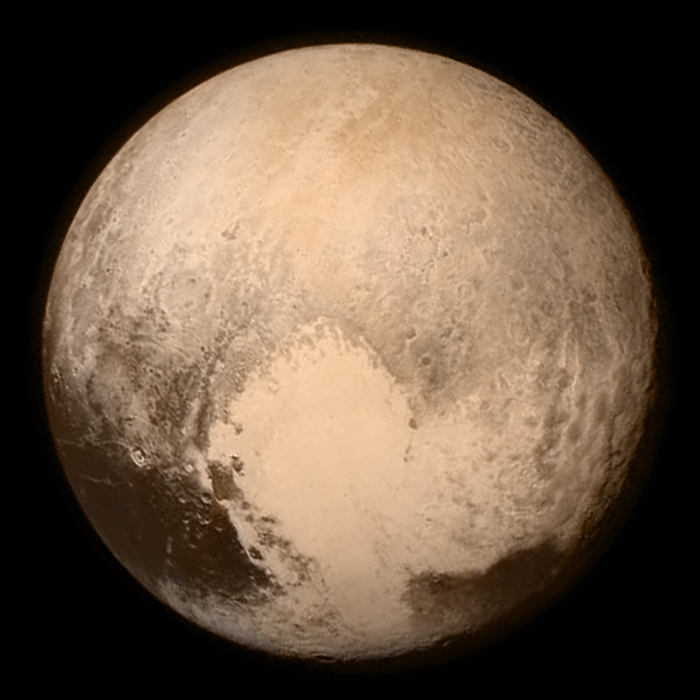
พ.ศ. 2558

File:2015 Events Collage new.png|ตามเข็มนาฬิกาจากบนซ้าย: ราชการฝ่ายพลเรือนรำลึกเหตุโจมตีในปารีส เดือนพฤศจิกายน พ.ศ. 2558|เหตุโจมตีในปารีส เดือนพฤศจิกายน; เยอรมันวิงส์ เที่ยวบินที่ 9525 ถูกจงใจชนที่เทือกเขาแอลป์ฝรั่งเศสโดยนักบินร่วม Andreas Lubitz ที่ฆ่าตัวตาย ทำให้คนบนเครื่อง 150 คนเสียชีวิตทั้งหมด; แผ่นดินไหวในประเทศเนปาล เมษายน พ.ศ. 2558|แผ่นดินไหวในประเทศเนปาลทำให้มีผู้เสียชีวิต 8,964 คน; บรรดาผู้นำโลกร่วมกันถ่ายรูปในการประชุมความตกลงปารีส ข้อตกลงนานาชาติในด้านการเปลี่ยนแปลงภูมิอากาศ; การโจมตีทางอากาศที่ซานาในการแทรกแซงในประเทศเยเมนที่นำโดยซาอุดีอาระเบีย; ผู้อพยพในสงครามกลางเมืองซีเรียขึ้นฝั่งในประเทศกรีซ ท่ามกลาง2015 European migrant crisis|วิกฤตผู้อพยพในทวีปยุโรป; เซ็พ บลัทเทอร์ ประธานฟีฟ่า ถูกบังคับให้ลาออกด้วยความอัปยศในช่วงต้นของคดีทุจริตฟีฟ่า พ.ศ. 2558|คดีทุจริตฟีฟ่า; "นิวฮอไรซันส์" บินผ่านและถ่ายภาพดาวพลูโตภาพแรก|300x300px|thumb|right
พุทธศักราช 2558 ตรงกับปีคริสต์ศักราช 2015 เป็นปีปกติสุรทินที่วันแรกเป็นวันพฤหัสบดีตามปฏิทินเกรกอเรียน นับเป็นปีที่ 2015 ตามกำหนดสากลศักราช
* ปีมะแม สัปตศก จุลศักราช 1377 (วันที่ 16 เมษายน เป็นวันเถลิงศก)
*เป็นปีที่ 15 แห่งคริสต์สหัสวรรษที่ 3 หรือปีที่ 15 แห่งคริสต์ศตวรรษที่ 21 หรือปีที่ 5 แห่งคริสต์ทศวรรษ 2010
สมัยประชุมที่หกสิบแปดแห่งสมัชชาใหญ่แห่งสหประชาชาติกำหนดให้ปีนี้เป็นปีแห่งแสงสากลและปีแห่งดินสากล
== ผู้นำประเทศไทย ==
* พระมหากษัตริย์: พระบาทสมเด็จพระมหาภูมิพลอดุลยเดชมหาราช บรมนาถบพิตร|พระบาทสมเด็จพระบรมชนกาธิเบศร มหาภูมิพลอดุลยเดชมหาราช บรมนาถบพิตร (9 มิถุนายน พ.ศ. 2489 – 13 ตุลาคม พ.ศ. 2559)
* นายกรัฐมนตรี: ประยุทธ์ จันทร์โอชา|พลเอก ประยุทธ์ จันทร์โอชา (24 สิงหาคม พ.ศ. 2557–ปัจจุบัน)
== เหตุการณ์ ==
=== มกราคม ===
* 1 มกราคม
** ประเทศลิทัวเนียเปลี่ยนมาใช้เงินสกุลยูโรอย่างเป็นทางการ และเป็นสมาชิกยูโรโซนประเทศที่ 19
** สนธิสัญญาก่อตั้งสหภาพเศรษฐกิจยูเรเชียมีผลใช้บังคับ ระหว่างประเทศรัสเซีย เบลารุส อาร์มีเนีย คาซัคสถาน และคีร์กีซสถาน
* 7 มกราคม – การบุกยิงชาร์ลีแอบโด|กลุ่มผู้ก่อการร้ายอิสลามบุกยิงสำนักงานนิตยสารล้อเลียน ชาร์ลีแอบโด ในกรุงปารีส มีผู้เสียชีวิต 12 ราย ชาลี เอปโด, ไม่เข็ด! สื่อแดนน้ำหอม “ชาร์ลี เอ็บโด” นำภาพการ์ตูน “ศาสดามูฮัมหมัด” ขึ้นปกหลังถูก “ถล่มยิง”
=== กุมภาพันธ์ ===
* 12 กุมภาพันธ์
** ผู้นำจากประเทศรัสเซีย ยูเครน เยอรมนีและฝรั่งเศสบรรลุความตกลงเรื่องสงครามในดอนบัสส์|ความขัดแย้งในทางตะวันออกของยูเครนซึ่งรวมการหยุดยิงและการถอนอาวุธหนัก
** คณะมนตรีความมั่นคงแห่งสหประชาชาติประกาศใช้ข้อมติคณะมนตรีความมั่นคงแห่งสหประชาชาติ|ข้อมติที่ 2199 เพื่อต่อสู้กับขบวนการก่อการร้าย
* 16 กุมภาพันธ์ – กองทัพอียิปต์ปฏิบัติการจู่โจมทางอากาศต่อกองกำลังของรัฐอิสลามอิรักและลิแวนต์ (ISIL) ในประเทศลิเบีย เพื่อตอบโต้ที่กลุ่ม ISIL ตัดศีรษะชาวคริสต์เชื้อสายอียิปต์จำนวนมาก โดยวีดิโอบันทึกภาพการตัดศีรษะถูกเผยแพร่ออกมาภายในเดือนเดียวกันนี้
=== มีนาคม ===
* 6 มีนาคม – ยานดอว์น (ยานอวกาศ)|ดอว์นของนาซา ลงจอดที่ดาวเคราะห์แคระเซเรส (ดาวเคราะห์แคระ)|เซเรส และกลายเป็นยานอวกาศลำแรกที่ไปถึงดาวเคราะห์แคระ
* 24 มีนาคม – เครื่องบินแอร์บัส เอ320|แอร์บัส เอ320-211 ของสายการบินเยอรมันวิงส์ เที่ยวบินที่ 9525|เยอรมันวิงส์ตกบริเวณเทือกเขาแอลป์ ในประเทศฝรั่งเศส ผู้โดยสารบนเครื่องบินเสียชีวิตทั้งหมด
* 25 มีนาคม – แนวร่วมประเทศอาหรับที่มีซาอุดีอาระเบียเป็นผู้นำเริ่มการแทรกแซงทางทหารในประเทศเยเมนเพื่อค้ำจุนรัฐบาลเยเมนในการสู้รบในการรุกทิศใต้ของฮูธี
=== เมษายน ===
* 2 เมษายน
**กลุ่มก่อการร้ายเข้าเหตุโจมตีมหาวิทยาลัยการิสซา|โจมตีมหาวิทยาลัยในประเทศเคนยา มีผู้เสียชีวิต 152 คน
* 25 เมษายน – เกิดแผ่นดินไหวในประเทศเนปาล พ.ศ. 2558|แผ่นดินไหวใหญ่ในประเทศเนปาล ขนาด 7.8 ส่งผลให้มีผู้เสียชีวิตกว่า 8,900 คน
* 29 เมษายน – องค์การอนามัยโลกประกาศว่า ทวีปอเมริกาปลอดโรคหัดเยอรมันแล้ว
=== พฤษภาคม ===
* 1 พฤษภาคม – 31 ตุลาคม - เอกซ์โป 2015 จัดในมิลาน ประเทศอิตาลี
* 12 พฤษภาคม – เกิดแผ่นดินไหวในประเทศเนปาล พฤษภาคม พ.ศ. 2558|แผ่นดินไหวใหญ่ครั้งที่สองในประเทศเนปาล วัดขนาดได้ 7.3 ส่งผลให้มีผู้เสียชีวิตกว่า 8,857 คนในประเทศเนปาล, 130 คนในประเทศอินเดีย 27 คนในประเทศจีน และ 4 คนในประเทศบังกลาเทศ รวมมีผู้เสียชีวิต 9,018 คน
* 23 พฤษภาคม – สาธารณรัฐไอร์แลนด์ออกเสียงให้การสมรสเพศเดียวกันถูกกฎหมาย กลายเป็นประเทศแรกที่ทำให้การสมรสเพศเดียวกันถูกกฎหมายโดยการออกเสียงลงคะแนนของประชาชน
=== มิถุนายน ===
ไฟล์:Pluto by LORRI and Ralph, 13 July 2015.jpg|160px|thumbnail|ดาวพลูโต ภาพถ่ายโดยยานนิวฮอไรซันส์
* 2 มิถุนายน – เซพพ์ บลัทเทอร์ รายนามประธานฟีฟ่า|ประธานฟีฟ่า ลาออกท่ามกลางคดีการทุจริตฟีฟ่า พ.ศ. 2558|การสืบสวนเกี่ยวกับการทุจริตของเอฟบีไอ และเรียกร้องให้สภาคองเกรสวิสามัญเลือกตั้งประธานคนใหม่โดยเร็วที่สุด
* 30 มิถุนายน – ประเทศคิวบาเป็นประเทศแรกในโลกที่สามารถกำจัดการส่งผ่านเอชไอวีและซิฟิลิสจากแม่สู่ลูก
=== กรกฎาคม ===
* 1 กรกฎาคม - วิกฤตหนี้สาธารณะกรีซ: ประเทศกรีซเป็นประเทศเศรษฐกิจก้าวหน้าประเทศแรกที่ผิดนัดชำระหนี้ต่อกองทุนการเงินระหว่างประเทศในประวัติศาสตร์ 71 ปี
* 14 กรกฎาคม –
** นิวฮอไรซันส์|ยานนิวฮอไรซันส์ของนาซาสำเร็จการบินผ่านใกล้ดาวพลูโต กลายเป็นยานอวกาศลำแรกที่เดินทางไปถึงอาณาเขตอันห่างไกลสำเร็จ นิวฮอไรซันส์จะสำรวจพื้นที่บริเวณนั้น 5 เดือน ก่อนเข้าสู่แถบไคเปอร์และสุดท้ายจะออกนอกระบบสุริยะ
** ประเทศอิหร่านตกลงจำกัดโครงการนิวเคลียร์ระยะยาวแลกเปลี่ยนกับการผ่อนปรนการลงโทษ
* 20 กรกฎาคม - ประเทศคิวบา|คิวบาและสหรัฐอเมริกาฟื้นฟูความสัมพันธ์ทางการทูตใหม่หลังความเป็นปรปักษ์นาน 54 ปี
=== สิงหาคม ===
* 5 สิงหาคม – ชิ้นส่วนที่พบบนเรอูนียง|เกาะเรอูนียง ถูกชี้ชัดแล้วว่าเป็นชิ้นส่วนของมาเลเซียแอร์ไลน์ เที่ยวบินที่ 370 ซึ่งหายไปตั้งแต่พ.ศ. 2557#มีนาคม|เดือนมีนาคม พ.ศ. 2557
* 12 สิงหาคม – เหตุระเบิดในเทียนจิน พ.ศ. 2558|เกิดระเบิดขึ้นสองครั้งภายใน 30 วินาทีที่สถานีเก็บตู้คอนเทนเนอร์ในท่าเรือเทียนจิน นครเทียนจิน ประเทศจีน มีผู้เสียชีวิตอย่างน้อย 116 คน
* 17 สิงหาคม – เกิดเหตุระเบิดในกรุงเทพมหานคร พ.ศ. 2558|เหตุระเบิดบริเวณสี่แยกราชประสงค์ เขตปทุมวัน กรุงเทพมหานคร มีผู้เสียชีวิต 20 คน
=== กันยายน ===
* 10 กันยายน – นักวิทยาศาสตร์ประกาศการค้นพบ "Homo naledi" ซึ่งเคยเป็นโฮโม|มนุษย์ยุคแรกไม่ทราบสายพันธุ์ในประเทศแอฟริกาใต้
* 16 กันยายน – เกิดแผ่นดินไหวในอียาเปล พ.ศ. 2558|แผ่นดินไหวในมหาสมุทรแปซิฟิกนอกชายฝั่งประเทศชิลี ขนาด 8.3 ทำให้เกิดคลื่นสึนามิ มีผู้เสียชีวิต 14 คน
* 24 กันยายน – เกิดเหตุเหยียบกันตายระหว่างพิธีฮัจญ์ ณ มักกะฮ์ ประเทศซาอุดิอาระเบีย ส่งผลให้มีผู้เสียชีวิตอย่างน้อย 2,200 คน และบาดเจ็บอีกจำนวนมาก
* 28 กันยายน – นาซาประกาศการค้นพบน้ำบนดาวอังคาร|น้ำในสถานะของเหลวบนดาวอังคาร
=== ตุลาคม ===
* 3 ตุลาคม – กองทัพสหรัฐอเมริกาปฏิบัติการโจมตีทางอากาศลงบนโรงพยาบาลขององค์การแพทย์ไร้พรมแดนในประเทศอัฟกานิสถาน เป็นผลให้มีผู้เสียชีวิตโดยอุบัติเหตุประมาณ 20 ราย
* 10 ตุลาคม – เกิดเหตุโจมตีในอังการา พ.ศ. 2558|ระเบิดฆ่าตัวตายในกรุงอังการา โดยผู้ก่อเหตุ 2 รายไม่ทราบฝ่ายส่งผลให้มีผู้เสียชีวิต 102 ราย บาดเจ็บสาหัส 48 ราย
* 26 ตุลาคม – เกิดแผ่นดินไหวในประเทศอัฟกานิสถาน พ.ศ. 2558|แผ่นดินไหวในประเทศอัฟกานิสถานขนาด 7.5 บริเวณภูมิภาคฮินดู คุช ทางภาคตะวันออกเฉียงเหนือ ทำให้มีผู้เสียชีวิต 350 คน
* 31 ตุลาคม – เมโทรเจ็ต เที่ยวบินที่ 9268 บินจากเมืองชาร์ม เอล-ชีค ประเทศอียิปต์สู่นครเซนต์ปีเตอร์สเบิร์ก ประเทศรัสเซีย ตกในบริเวณทางเหนือของคาบสมุทรไซนาย ส่งผลให้ผู้โดยสารบนเครื่อง 224 คนเสียชีวิตทั้งหมด
=== พฤศจิกายน ===
* 7 พฤศจิกายน – ประธานาธิบดีสี จิ้นผิงของจีน และประธานาธิบดีหม่า อิงจิ่วของไต้หวัน พบกันในฐานะผู้นำสูงสุดครั้งแรกในรอบเกือบ 70 ปี หรือนับตั้งแต่การเข้าสู่สงครามกลางเมืองจีน|สงครามกลางเมืองระหว่างพรรคคอมมิวนิสต์จีนและพรรคก๊กมินตั๋ง ในการประชุมที่จัดขึ้นในประเทศสิงคโปร์
* 13 พฤศจิกายน – เกิดเหตุโจมตีในปารีส เดือนพฤศจิกายน พ.ศ. 2558|เหตุการณ์ก่อการร้ายในกรุงปารีส ประเทศฝรั่งเศส บริเวณโรงละครบาตาคล็อตและพื้นที่อื่น มีผู้เสียชีวิตอย่างน้อย 130 คน ลำดับเหตุการณ์โจมตีทั่วกรุงปารีส ฝรั่งเศส
* 24 พฤศจิกายน – กองทัพอากาศตุรกีเหตุยิงซุคฮอย ซู-24 ของรัสเซียตก พ.ศ. 2558|ยิงเครื่องบินทิ้งระเบิดซุคฮอย ซู-24เอ็ม ของรัสเซียตกใกล้ชายแดนซีเรีย–ตุรกี
=== ธันวาคม ===
* 12 ธันวาคม – ความตกลงปารีส|ความตกลงเรื่องการลดการเปลี่ยนแปลงสภาพภูมิอากาศโดยการจัดทำมาตรการลดการปล่อยก๊าซคาร์บอนไดออกไซด์ได้รับความเห็นชอบเป็นครั้งแรก ในการประชุมสหประชาชาติว่าด้วยการเปลี่ยนแปลงสภาพภูมิอากาศ พ.ศ. 2558|การประชุม COP 21 ที่กรุงปารีส ประเทศฝรั่งเศส
* 22 ธันวาคม – สเปซเอ็กซ์|บริษัทสเปซเอ็กซ์ประสบความสำเร็จในการนำจรวจฟอลคอน 9 ซึ่งเป็นจรวดที่สามารถนำกลับมาใช้ได้ ขึ้นสู่วงโคจรโลกและนำกลับมาจอดตั้งตรงบนพื้นโลกเป็นครั้งแรก
== วันเกิด ==
* 2 พฤษภาคม – เจ้าหญิงชาร์ลอตต์แห่งเคมบริดจ์
* 15 มิถุนายน – เจ้าชายนีโคลัส ดยุกแห่งโอเงร์มันลันด์
* 1 มีนาคม - กันตพัฒน์ ตันติพณิชย์กุล
== วันถึงแก่กรรม ==
ไฟล์:Abdullah of Saudi Arabia.jpg|thumb|138x138px|
สมเด็จพระราชาธิบดีอับดุลลอห์ บิน อับดัลอะซิซ อาล สะอูด
=== มกราคม ===
* 1 มกราคม
** มาริโอ โควโม นักการเมืองชาวอเมริกัน, ผู้ว่าการรัฐนิวยอร์กคนที่ 52 (เกิด 15 มิถุนายน พ.ศ. 2475)
** เจ้าระวีพันธุ์ สุจริตกุล เจ้านายฝ่ายเหนือ (เกิด พ.ศ. 2471)
* 5 มกราคม – เคน เฮล นักฟุตบอลชาวอังกฤษ (เกิด 18 กันยายน พ.ศ. 2482)
* 9 มกราคม
** ยูแซฟ ออแล็กซือ นายกรัฐมนตรีแห่งโปแลนด์ (เกิด 22 มิถุนายน พ.ศ. 2489)
**ไฟล์:Udo Lattek.jpg|thumb|148x148px|อูโด ลาเทคอันเจโล อันกวิลเลตตี นักฟุตบอลชาวอิตาลี (เกิด 9 มกราคม พ.ศ. 2486)
* 19 มกราคม – พลเอก อาทิตย์ กำลังเอก‎ ทหารและสมาชิกวุฒิสภา (เกิด 31 สิงหาคม พ.ศ. 2468)
* 23 มกราคม – สมเด็จพระราชาธิบดีอับดุลลอห์ บิน อับดัลอะซิซ อาล สะอูด พระมหากษัตริย์แห่งราชอาณาจักรซาอุดิอาระเบีย (พระราชสมภพ 1 สิงหาคม พ.ศ. 2467)
=== กุมภาพันธ์ ===
* 1 กุมภาพันธ์ – อูโด ลาเทค ผู้จัดการทีมและนักฟุตบอลชาวเยอรมัน (เกิด 16 มกราคม พ.ศ. 2478)
* 14 กุมภาพันธ์ – มิเกเล เฟอร์เรโร นักธุรกิจชาวอิตาลี (เกิด 26 เมษายน พ.ศ. 2468)
* 16 กุมภาพันธ์ – เลสลีย์ กอร์ นักร้องชาวอเมริกัน (เกิด 2 พฤษภาคม พ.ศ. 2489)
* ไฟล์:Lee Kuan Yew.jpg|147x147px|thumb|ลี กวน ยู27 กุมภาพันธ์ – บอริส เนมต์ซอฟ นักการเมืองชาวรัสเซีย (เกิด 9 ตุลาคม พ.ศ. 2502)
* 28 กุมภาพันธ์ – พรไพร เพชรดำเนิน นักร้องชาวไทย&nbsp; (เกิด 28 กุมภาพันธ์&nbsp;พ.ศ. 2491)
=== มีนาคม ===
* 9 มีนาคม – ไฟร ออทโท สถาปนิกชาวเยอรมัน (เกิด 31 พฤษภาคม พ.ศ. 2468)
* 12 มีนาคม – ไมเคิล เกรฟส์ สถาปนิกชาวอเมริกัน (เกิด 9 กรกฎาคม พ.ศ. 2477)
* 16 มีนาคม – เลสลีย์ กอร์ นักร้องชาวอเมริกัน (เกิด 2 พฤษภาคม พ.ศ. 2482)
* 21 มีนาคม – เปอร์โร อกัวโย่ จูเนียร์ นักมวยปล้ำชาวแม็กซิโก (เกิด 23 กรกฎาคม พ.ศ. 2522)
* 23 มีนาคม – ลี กวน ยู นักการเมืองชาวสิงคโปร์ (เกิด 16 กันยายน พ.ศ. 2466) ไฟล์:G%C3%BCnter_Grass_auf_dem_Blauen_Sofa.jpg|165x165px|thumb|กึนเทอร์ กรัสส์
* 26 มีนาคม – ทูมัส ทรานสเตรอเมอร์ กวีชาวสวีเดน (เกิด 15 เมษายน พ.ศ. 2474)
=== เมษายน ===
* 3 เมษายน – จำนงค์ โพธิสาโร นักการเมืองชาวไทย (เกิด 13 กุมภาพันธ์ พ.ศ. 2467)
* 13 เมษายน – กึนเทอร์ กรัสส์ นักเขียนชาวเยอรมัน (เกิด 16 ตุลาคม พ.ศ. 2470)
* 15 เมษายน – เนื่อง แฝงสีคำ ศิลปินชาวไทย (เกิด 8 กันยายน พ.ศ. 2457)
* 16 เมษายน – อรรถพล ปุษปาคม นักฟุตบอลและผู้จัดการทีมชาวไทย (เกิด 1 ตุลาคม พ.ศ. 2505)
* 29 เมษายน – ตุ่น จินตะเวช นักการเมืองชาวไทย (เกิด 29 สิงหาคม พ.ศ. 2488)
* 30 เมษายน ไฟล์:หลวงพ่อคูณ.jpg|145x145px|thumb|พระเทพวิทยาคม (คูณ ปริสุทโธ)
** เบน อี. คิง นักร้องชาวอเมริกัน (เกิด 28 กันยายน พ.ศ. 2481)
** มนัสนิตย์ วณิกกุล อดีตราชเลขานุการในพระองค์สมเด็จพระบรมราชินีนาถ (เกิด 30 เมษายน พ.ศ. 2471)
=== พฤษภาคม ===
* 6 พฤษภาคม – หม่อมเจ้ากรณิกา จิตรพงศ์ (ประสูติ 11 ธันวาคม พ.ศ. 2459)
* 7 พฤษภาคม – มอริซ แฟลนากัน ผู้ก่อตั้งเอมิเรตส์แอร์ไลน์ (เกิด 17 ตุลาคม พ.ศ. 2471)
* 8 พฤษภาคม – เลฟ ลาร์เซิน นักการเมืองชาวนอร์เวย์ (เกิด 27 มกราคม พ.ศ. 2497)
* 12 พฤษภาคม – หลวงปู่ทองพูล สิริกาโม|พระญาณสิทธาจารย์ (วิ.) พระสงฆ์ชาวไทย (เกิด 24 มีนาคม พ.ศ. 2475)
* 14 พฤษภาคมไฟล์:Chea Sim.jpg|thumb|113x113px| สมเด็จอัครมหาธรรมโพธิศาล เจีย ซีม
** จำรัส เขมะจารุ องคมนตรีชาวไทย (เกิด 11 สิงหาคม พ.ศ. 2472)
**บี.บี. คิง นักแต่งเพลงชาวอเมริกัน (เกิด 16 กันยายน พ.ศ. 2468)
* 16 พฤษภาคม – พระเทพวิทยาคม (คูณ ปริสุทโธ) พระสงฆ์ชาวไทย (เกิด 4 ตุลาคม พ.ศ. 2466)
* 18 พฤษภาคม – พระธรรมเมธาภรณ์ (ระแบบ ฐิตญาโณ)&nbsp;พระสงฆ์ชาวไทย (เกิด 24 เมษายน พ.ศ. 2477)
* 21 พฤษภาคม – แอลัน วุดเวิร์ด นักฟุตบอลชาวอังกฤษ (เกิด 7 กันยายน พ.ศ. 2489)
* 23 พฤษภาคม – จอห์น แนช นักคณิตศาสตร์ชาวอเมริกัน (เกิด 13 มิถุนายน พ.ศ. 2471)
* 27 พฤษภาคม – นีลส์ คริสตี นักอาชญาวิทยาชาวนอร์เวย์ (เกิด 24 กุมภาพันธ์ พ.ศ. 2471)
* 30 พฤษภาคม – โบ ไบเดน นักการเมืองชาวอเมริกัน (เกิด 3 กุมภาพันธ์ พ.ศ. 2512)
=== มิถุนายน ===
ไฟล์:Satoru Iwata - Game Developers Conference 2011 - Day 2 (1).jpg|thumb|165x165px|ซะโตะรุ อิวะตะ
*2 มิถุนายน – ฟืร์นังดู ดือ อาราอูฌู ประธานาธิบดีติมอร์-เลสเต (เกิด 26 กุมภาพันธ์ พ.ศ. 2506)
*4 มิถุนายน – ชลูด นิ่มเสมอ ศิลปินชาวไทย (เกิด 2 พฤษภาคม พ.ศ. 2472)
* 7 มิถุนายน – คริสโตเฟอร์ ลี นักแสดงชาวบริติช (เกิด 27 พฤษภาคม พ.ศ. 2465)
* 8 มิถุนายน – สมเด็จอัครมหาธรรมโพธิศาล เจีย ซีม นักการเมืองชาวกัมพูชา (เกิด 15 พฤศจิกายน พ.ศ. 2475)
* 11 มิถุนายน – ดัสตี้ โรดส์ นักมวยปล้ำชาวอเมริกัน (เกิด 12 ตุลาคม พ.ศ. 2488)
* 30 มิถุนายน – เจ้าเดชา ณ ลำปาง เจ้าครองเมืองนครลำปาง (เกิด พ.ศ. 2471)
=== กรกฎาคม ===
* 5 กรกฎาคม – ปัญจะ เกสรทอง ประธานสภาผู้แทนราษฎร (เกิด 5 สิงหาคม พ.ศ. 2474)
* 7 กรกฎาคมไฟล์:Bo-fc-harald-nielsen.jpg|thumb|167x167px|ฮารัลด์ นีลเซน
**สะเบต หลีเหร็ม นักการเมืองชาวไทย (เกิด 2 กรกฎาคม พ.ศ. 2484)
** โฟนส์ ฟัน วิสเซิน นักฟุตบอลชาวดัตซ์ (เกิด 7 กรกฎาคม พ.ศ. 2476)
* 10 กรกฎาคม – อุมัร อัชชะรีฟ นักแสดงชาวอียิปต์ (เกิด 10 เมษายน พ.ศ. 2475)
* 11 กรกฎาคม – ซะโตะรุ อิวะตะ นักธุรกิจและนักออกแบบเกมชาวญี่ปุ่น (เกิด 6 ธันวาคม พ.ศ. 2502)
* 13 กรกฎาคม – ฟิลิปป์ มิสเฟลเดอร์ นักการเมืองชาวเยอรมัน (เกิด 25 สิงหาคม พ.ศ. 2522)
* 17 กรกฎาคม – ฌูล บีย็องกี นักแข่งรถชาวฝรั่งเศส (เกิด 3 สิงหาคม พ.ศ. 2532)
* 27 กรกฎาคม – อับดุล กลาม นักวิทยาศาสตร์และประธานาธิบดีคนที่ 11 ของอินเดีย (เกิด 15 ตุลาคม พ.ศ. 2474)
* 28 กรกฎาคม – เดียโก บารีโซเน นักฟุตบอลชาวอาร์เจนตินา (เกิด 29 พฤษภาคม พ.ศ. 2532)
* 29 กรกฎาคม – ประชาธิป มุสิกพงศ์ นักดนตรีชาวไทย (เกิด 6 เมษายน พ.ศ. 2527)ไฟล์:ประภัสสร เสวิกุล.jpg|thumb|169x169px|ประภัสสร เสวิกุล
* 30 กรกฎาคม – รอดดี้ ไพเพอร์ นักมวยปล้ำชาวแคนาดา (เกิด 17 เมษายน พ.ศ. 2497)
=== สิงหาคม ===
* 3 สิงหาคม – เพ็ญพรรณ สิทธิไตรย์ ศิลปินชาวไทย (เกิด 28 มกราคม พ.ศ. 2469)
* 5 สิงหาคม – โทนี มิลลิงตัน นักฟุตบอลชาวเวลส์ (เกิด 5 มิถุนายน พ.ศ. 2486)
* 11 สิงหาคม – ฮารัลด์ นีลเซน นักฟุตบอลชาวเดนมาร์ก (เกิด 26 ตุลาคม พ.ศ. 2484)
* 12 สิงหาคม – ไพจิตร เอื้อทวีกุล นักการเมืองไทย (เกิด 4 กันยายน พ.ศ. 2477)
* 19 สิงหาคม – วรรณ ชันซื่อ ประธานรัฐสภา (เกิด 16 สิงหาคม พ.ศ. 2466)
* 22 สิงหาคม – เอียง ธิริทธ์ นักการเมืองชาวกัมพูชา (เกิด 10 มีนาคม พ.ศ. 2475)
=== กันยายน ===
 ไฟล์:Poonsapaya Navawongs na Ayudhya, Chulalongkorn University graduation (cropped).jpg|thumb|151x151px|พูนทรัพย์ นพวงศ์ ณ อยุธยา
* 5 กันยายน
** หม่อมดุษฎี บริพัตร ณ อยุธยา นักเขียนชาวไทย (เกิด 14 ธันวาคม พ.ศ. 2467)
** เซะสึโกะ ฮะระ นักแสดงหญิงชาวญี่ปุ่น (เกิด 17 มิถุนายน พ.ศ. 2463)
* 10 กันยายน – เฉิด สุดารา นักแปรอักษรชาวไทย (เกิด 14 ธันวาคม พ.ศ. 2456)
* 17 กันยายน – เดตต์มาร์ คราเมอร์ นักฟุตบอลชาวเยอรมัน (เกิด 4 เมษายน พ.ศ. 2468)
* 18 กันยายน – ประภัสสร เสวิกุล ศิลปินชาวไทย (เกิด 22 เมษายน พ.ศ. 2491)
* 27 กันยายน – วรนาถ อภิจารี ทหารชาวไทย (เกิด 15 พฤษภาคม พ.ศ. 2477)
=== ตุลาคม ===
* 4 ตุลาคม – วาทิน ปิ่นเฉลียว นักวาดการ์ตูนชาวไทย (เกิด 5 เมษายน พ.ศ. 2473)
*ไฟล์:Kim Young-sam.png|thumb|138x138px|คิม ย็อง-ซัม 23 ตุลาคม – พูนทรัพย์ นพวงศ์ ณ อยุธยา นักการศึกษาชาวไทย (เกิด 12 ตุลาคม พ.ศ. 2453)
=== พฤศจิกายน ===
* 7 พฤศจิกายน – สุริยัน สุจริตพลวงศ์ นักโหราศาสตร์ชาวไทย (เกิด 16 พฤศจิกายน)
* 10 พฤศจิกายน – เฮลมุท ชมิดท์ นักการเมืองชาวเยอรมัน (เกิด 23 ธันวาคม พ.ศ. 2461)
* 11 พฤศจิกายน – จรูญ ธรรมศิลป์ ผู้กำกับละครโทรทัศน์ชาวไทย
* 18 พฤศจิกายน – โจนาห์ โลมู นักรักบี้ชาวนิวซีแลนด์ (เกิด 12 พฤษภาคม พ.ศ. 2518)
* 22 พฤศจิกายน
**ไฟล์:Siddhi Savetsila (1980).jpg|thumb|160x160px|สิทธิ เศวตศิลาคิม ย็อง-ซัม นักการเมืองเกาหลีใต้ (เกิด 20 ธันวาคม พ.ศ. 2470)
** มานพ ยาระณะ ศิลปินชาวไทย (เกิด 5 กันยายน พ.ศ. 2478)
=== ธันวาคม ===
* 1 ธันวาคม – สีหนุ่ม เชิญยิ้ม (บุญธรรม ฮวดกระโทก) นักแสดงตลกชาวไทย (เกิด 1 มีนาคม พ.ศ. 2499)
* 5 ธันวาคม – สิทธิ เศวตศิลา องคมนตรีและอดีตรองนายกรัฐมนตรีไทย (เกิด 7 มกราคม พ.ศ. 2462)
* 13 ธันวาคม – เบเนดิกต์ แอนเดอร์สัน นักวิชาการชาวไอร์แลนด์ (เกิด 26 สิงหาคม พ.ศ. 2479)
* 28 ธันวาคม – เล็มมี นักดนตรีชาวอังกฤษ (เกิด 24 ธันวาคม พ.ศ. 2488)
* 31 ธันวาคม – นาตาลี โคล นักดนตรีชาวอเมริกา (เกิด 6 กุมภาพันธ์ พ.ศ. 2493)
== รางวัลโนเบล ==
ไฟล์:NobelPrizeMedal.jpg|right|100px
* รางวัลโนเบลสาขาเคมี|สาขาเคมี – โทมัส ลินดาห์ล, พอล มอดริช และ อะซิซ แซนคาร์ The Nobel Prize in Chemistry 2015
* รางวัลโนเบลสาขาวรรณกรรม|สาขาวรรณกรรม – สวิตลานา อาเลคซีแอวิช Svetlana Alexievich wins 2015 Nobel prize in literature
* รางวัลโนเบลสาขาสันติภาพ|สาขาสันติภาพ – กลุ่มสานเสวนาสี่ฝ่ายแห่งชาติตูนิเซีย The Nobel Peace Prize 2015 - Nobelprize.org
* รางวัลโนเบลสาขาฟิสิกส์|สาขาฟิสิกส์ – ทะกะอะกิ คะจิตะ และ อาร์เธอร์ บี. แมคโดนัลด์ Nobel prize for physics won by Takaaki Kajita and Arthur McDonald
* รางวัลโนเบลสาขาสรีรวิทยาหรือการแพทย์|สาขาสรีรวิทยาหรือการแพทย์ – วิลเลียม ซี. แคมป์เบลล์, ซะโตะชิ โอมุระ และ ถู โยวโยว
* รางวัลโนเบลสาขาเศรษฐศาสตร์|สาขาเศรษฐศาสตร์ – แอนกัส ดีตัน The Prize in Economic Sciences 2015 - Nobelprize.org
== บันเทิงคดีที่อ้างถึงปีนี้ ==
=== ภาพยนตร์ ===
* "เจาะเวลาหาอดีต ภาค 2" (พ.ศ. 2532)
* "ผ่านรักสุดขอบฟ้า" (พ.ศ. 2540)
* "เดอะ ซิกซ์ เดย์ วันล่าคนเหล็กอหังการ" (พ.ศ. 2543)
* "สงครามโค่นพันธุ์อสูร 4: กำเนิดใหม่ราชินีแวมไพร์" (พ.ศ. 2555)
=== ละคร การ์ตูน ซีรีส์ ===
* "อีวานเกเลียน" (พ.ศ. 2538-2539)
* "ฟรินจ์ เลาะปมพิศวงโลก" (พ.ศ. 2551-2556)
=== วิดีโอเกม ===
* "ดูม" (พ.ศ. 2536) บรรษัทห้วงอวกาศ-อวกาศสหภาพ (The Union Aerospace Corporation) ก่อตั้งในปีนี้ About. DoomRPG.com.
* "แบตเทิลฟิลด์ 3" (พ.ศ. 2554)
== อ้างอิง ==
== แหล่งข้อมูลอื่น ==
หมวดหมู่:พ.ศ. 2558|